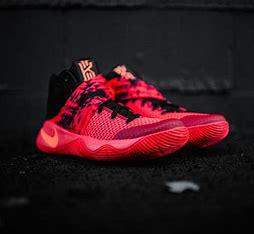
Brand: Nike
Model: Kyrie 2